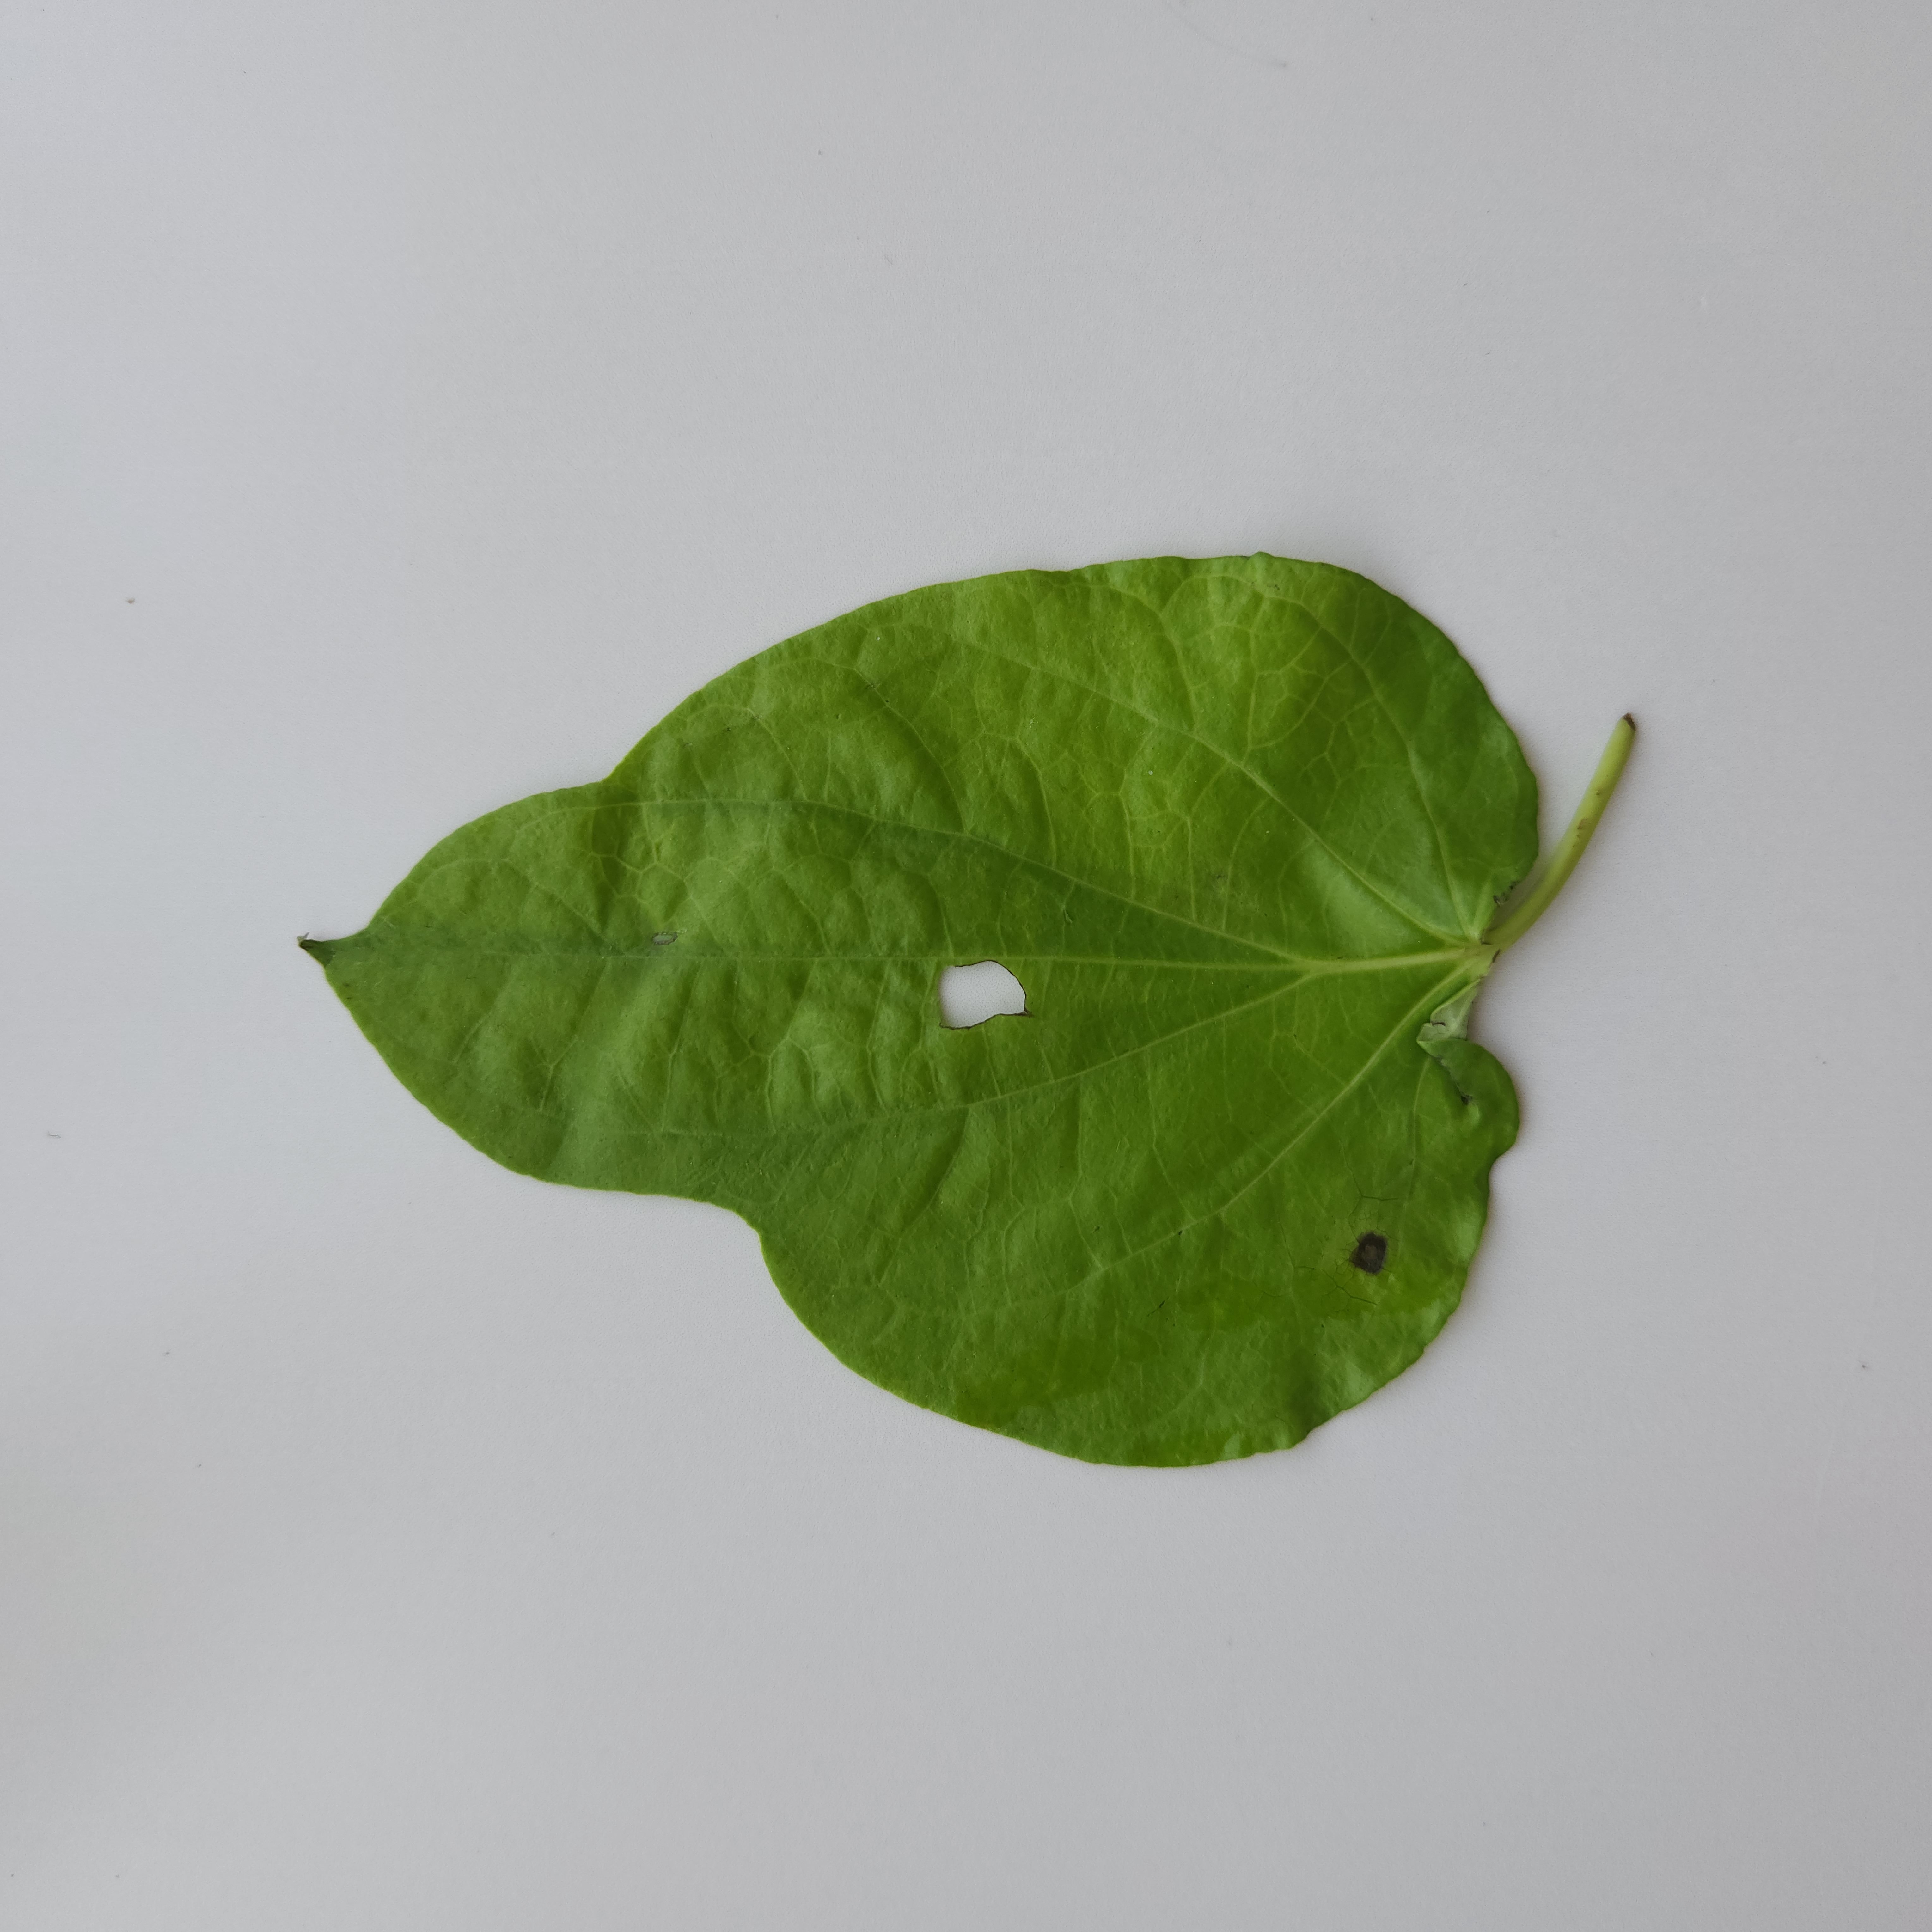
Label: Diseased